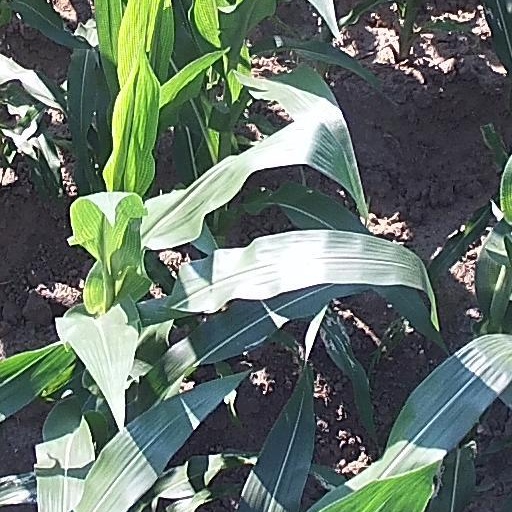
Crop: maize; corn